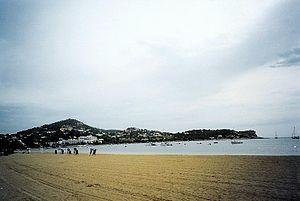
Cet article donne la liste des plages d'Ibiza, île Baléare.
Ibiza est la plus grande des îles Pityuses et l'une des quatre îles habitées de l'archipel des Baléares. En effet, elle est considérée, de façon abusive en géographie ancienne mais acceptable sur un plan d'administration politique ou d'histoire récente, comme l'une des quatre grandes îles habitées de cet archipel des Baléares. Celui-ci forme l'une des dix-sept communautés autonomes d'Espagne, en mer Méditerranée, dont l'île d'Ibiza est l'une des provinces. Elle est dirigée par le Conseil insulaire d'Ibiza et subdivisée en cinq communes.